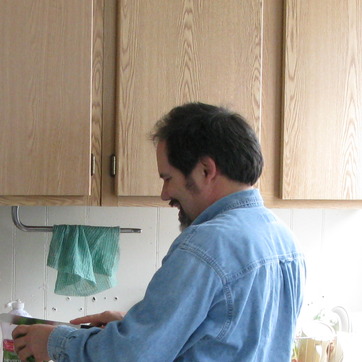
Material: skin